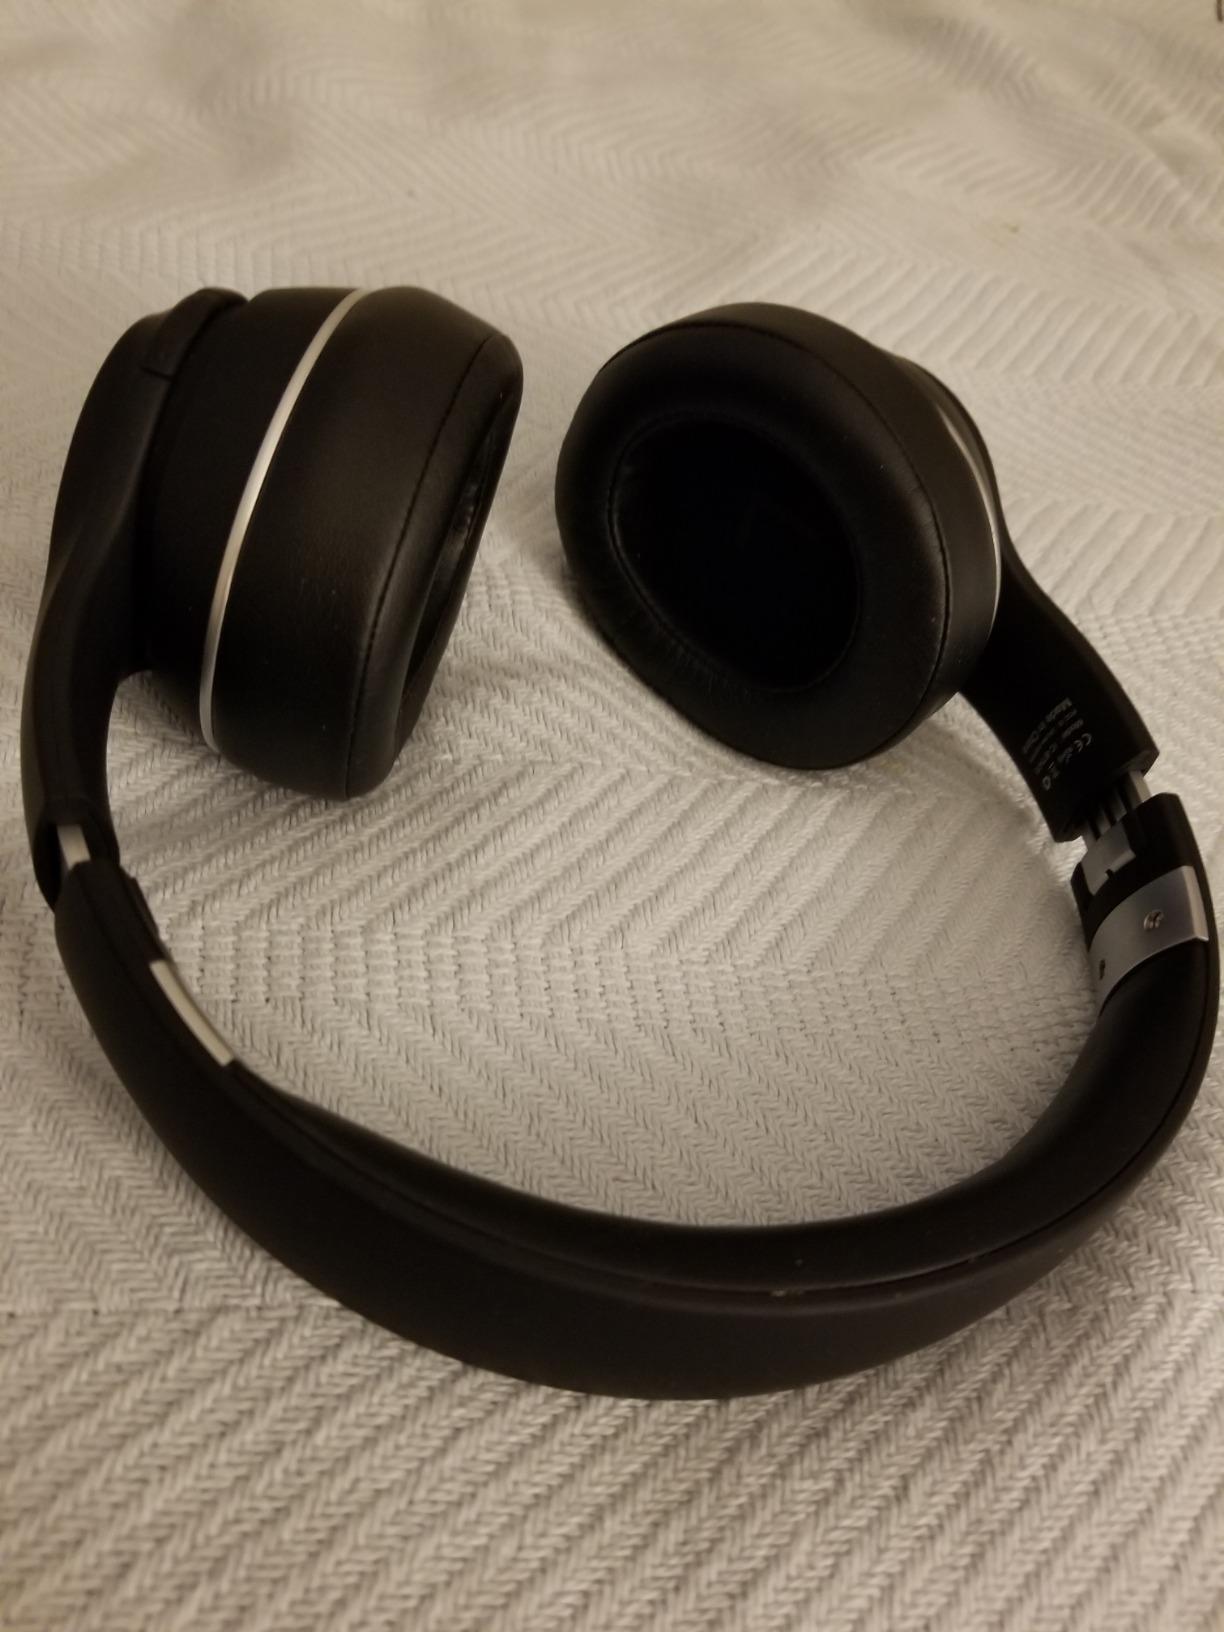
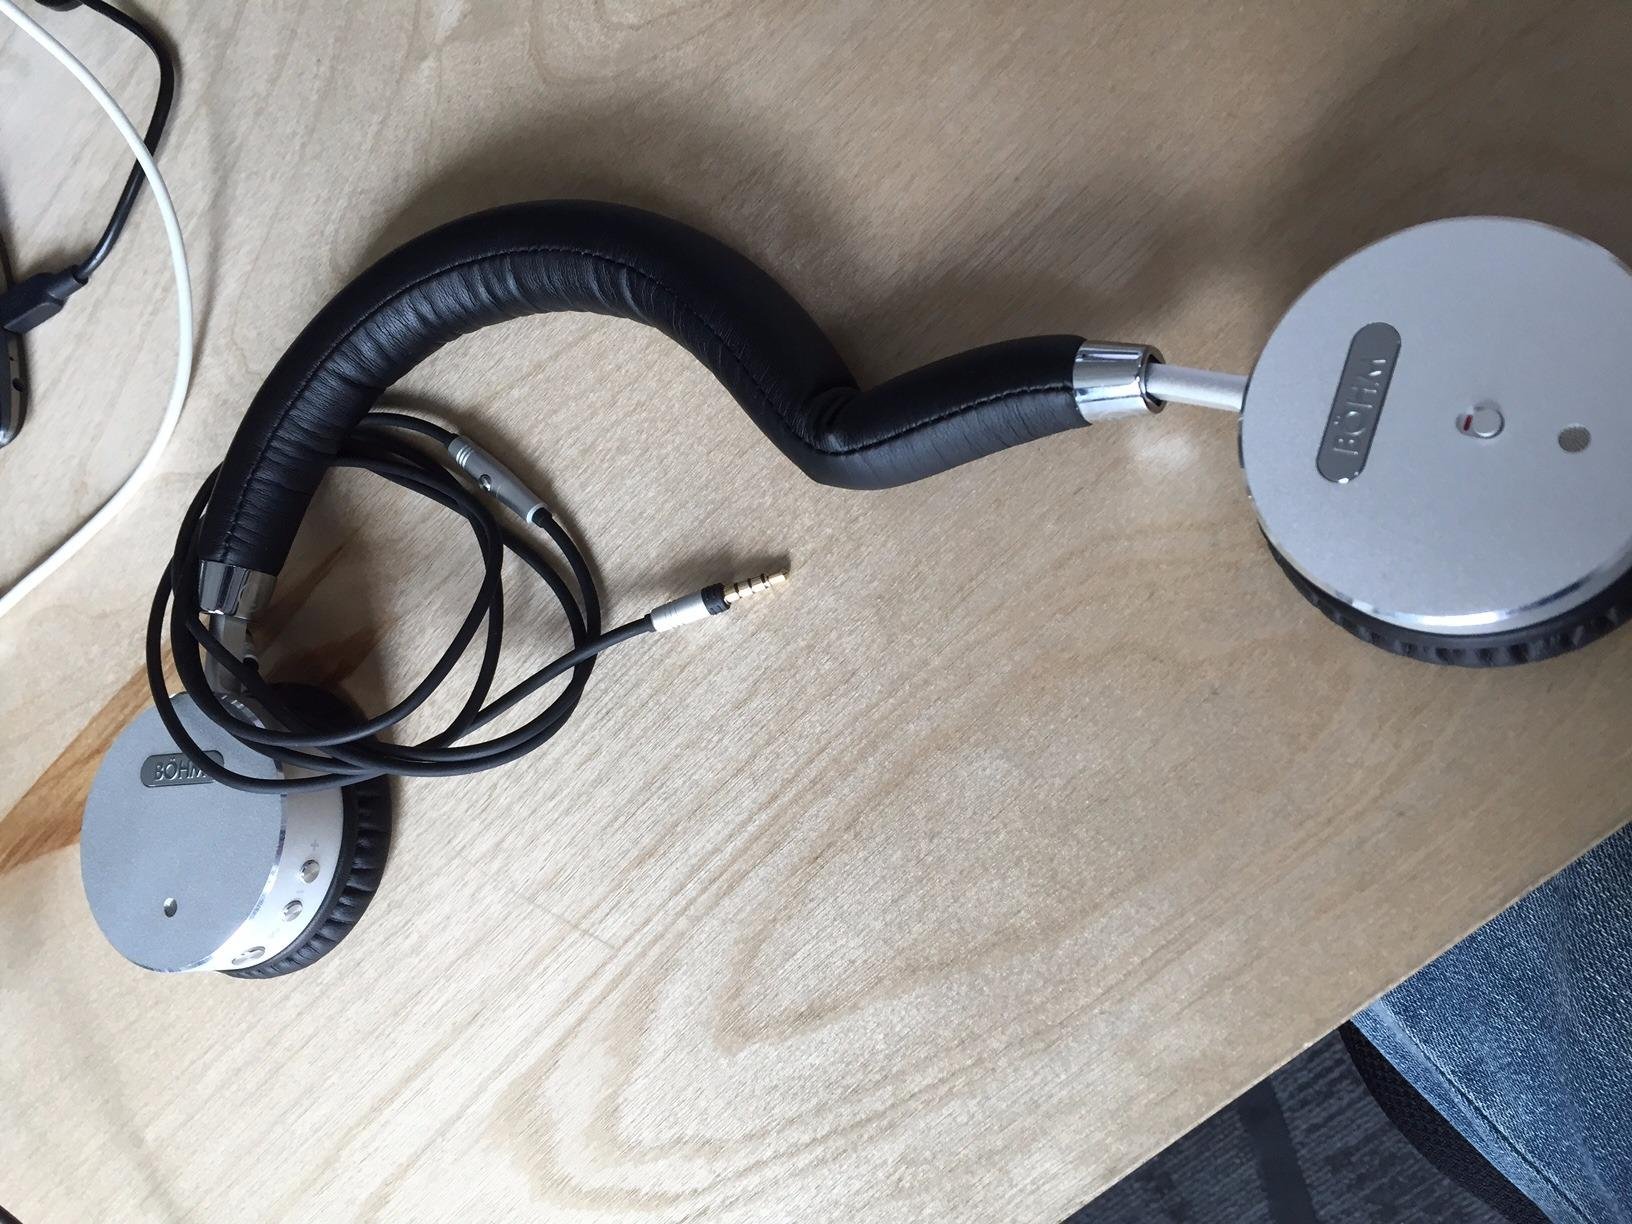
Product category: headphones
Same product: no